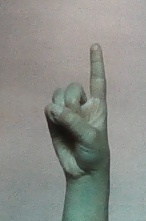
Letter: bb